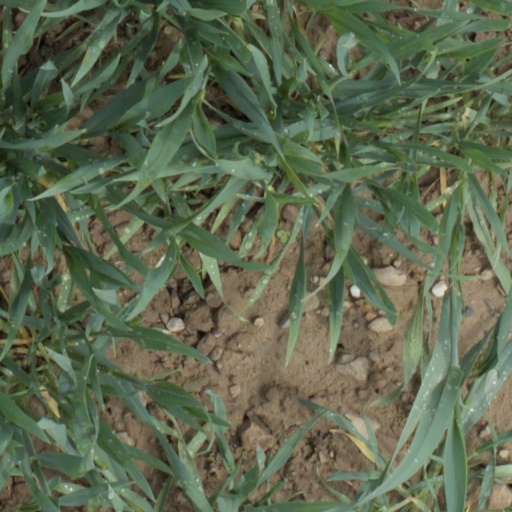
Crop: wheat